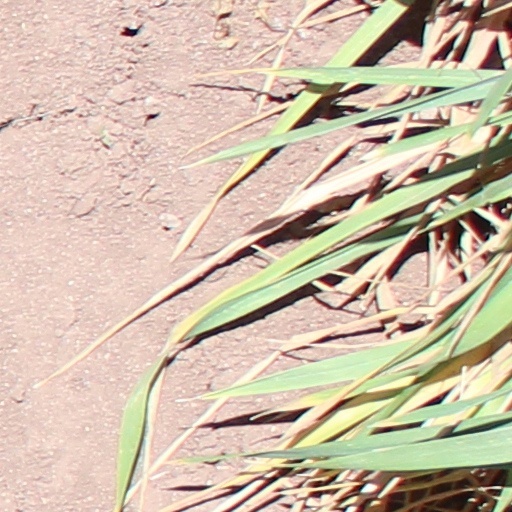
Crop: wheat